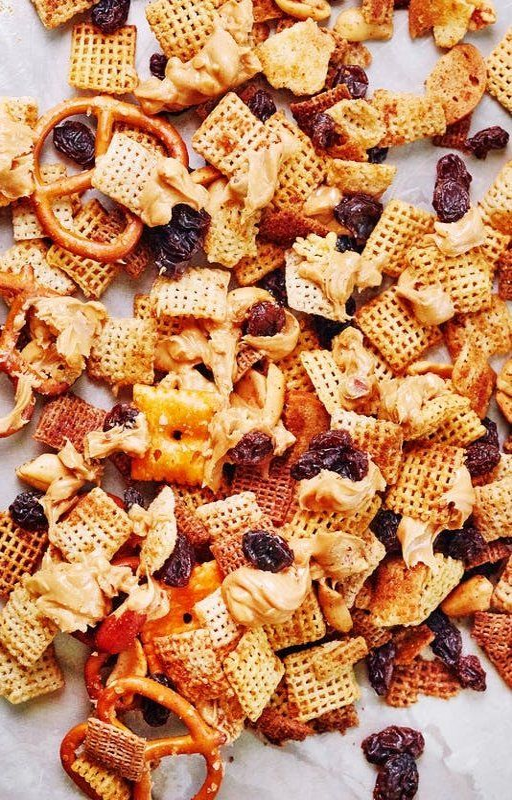
what to eat while watching science fiction tv program .